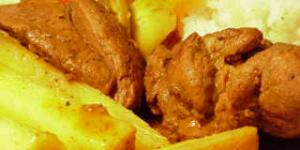
venado frito a la suiza